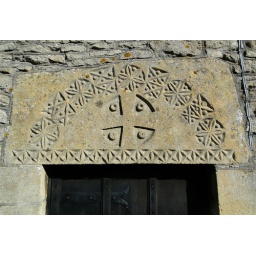
Pseudo-tympanum over south doorway, showing six-leaved flowers or stars with a large Maltese cross